Joe Farnsworth

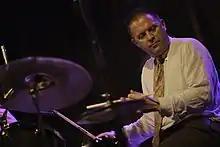
Farnsworth in 2013

Joseph Allen Farnsworth (born February 21, 1968, in Holyoke, Massachusetts) is an American jazz drummer.